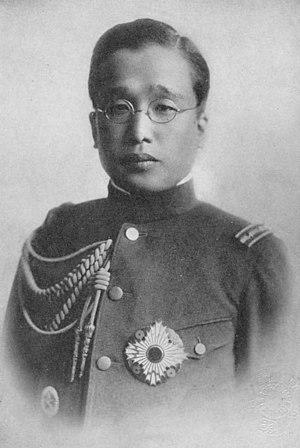
Yi Un, né le 20 octobre 1897 et mort le 1ᵉʳ mai 1970, aurait été le troisième empereur coréen et vingt-huitième roi de Corée de la dynastie Joseon, du 24 avril 1926 jusqu'à sa mort, si le pays n'avait pas été annexé par le Japon en 1910.